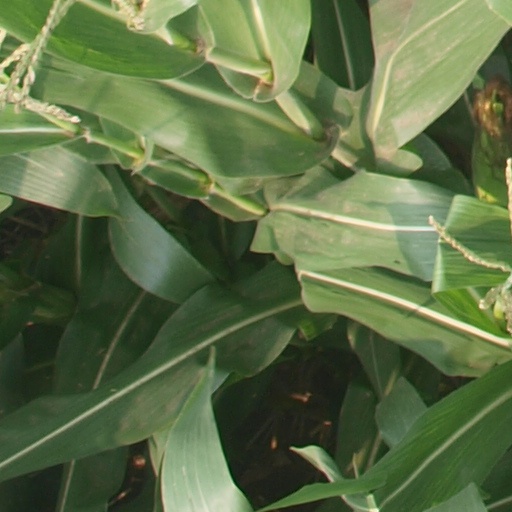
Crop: maize; corn